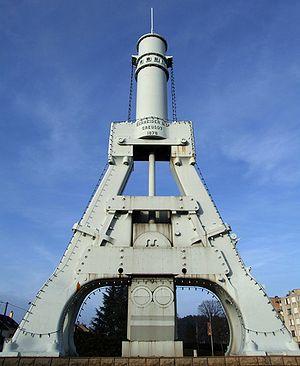
Marteau-Pilon du Creusot, Le Creusot, Saône-et-Loire, Bourgogne, FRANCE
Le Creusot est une commune française située dans le département de Saône-et-Loire en région Bourgogne-Franche-Comté.
La révolution industrielle est le processus historique du XIXᵉ siècle qui fait basculer, une société à dominante agraire et artisanale vers une société commerciale et industrielle. Cette transformation, tirée par le boom ferroviaire des années 1840, affecte profondément l'agriculture, l'économie, le droit, la politique, la société et l'environnement.
L'histoire de la Bourgogne retrace le passé du territoire que l'ancienne région administrative française de Bourgogne a en majeure partie repris de l'ancien duché. Elle l'inscrit dans la suite des ensembles géopolitiques qui, dans cet espace et au-delà, ont partagé le même nom.